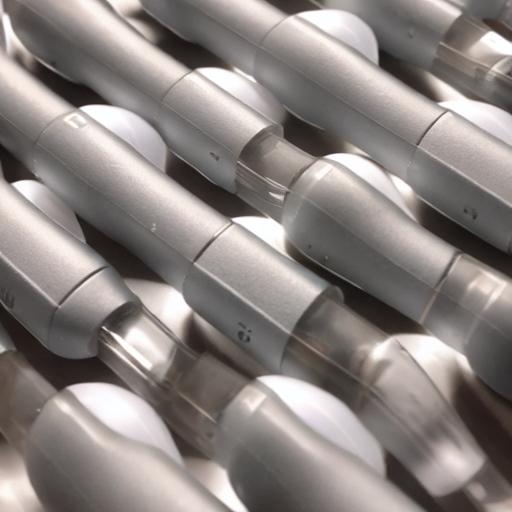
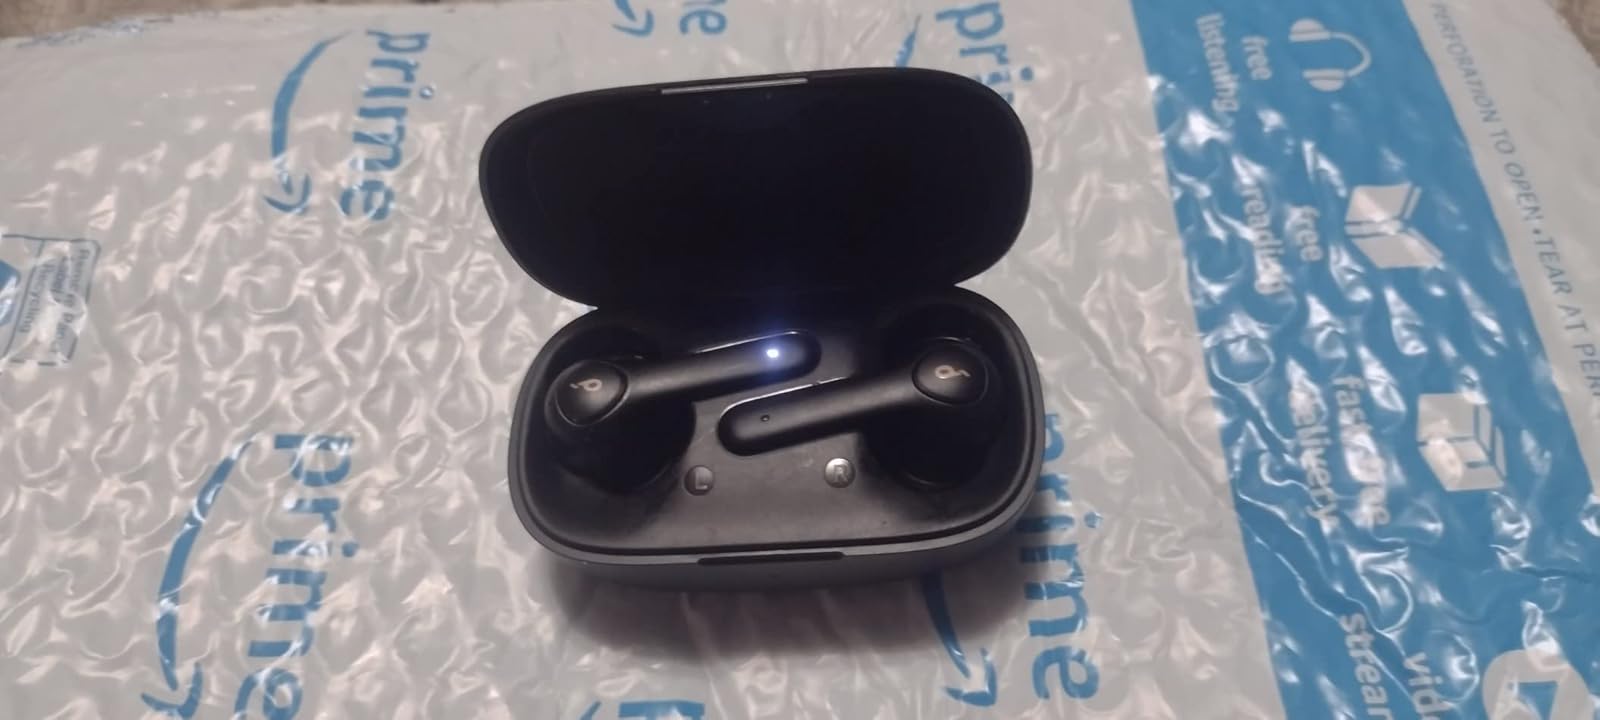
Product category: earbuds
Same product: no